Armand (The Vampire Chronicles)

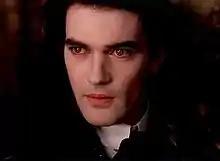
Antonio Banderas as Armand (1994)

Armand is a fictional character in "The Vampire Chronicles" novels written by Anne Rice. At the end of the series, he is approximately 500 years of age. His outward appearance is that of a beautiful adolescent boy, 5’6, with curly auburn hair, large brown eyes and slender fingers. His features are at times compared figuratively to those of Cupid or a Botticelli angel.